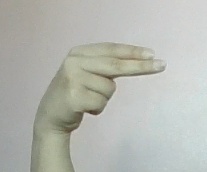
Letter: ain